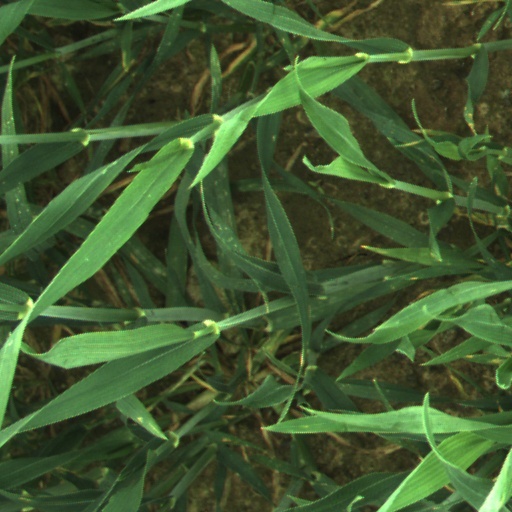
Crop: wheat